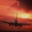
Label: airplane